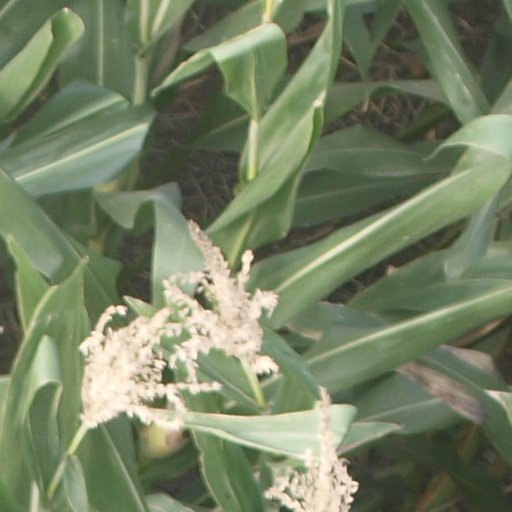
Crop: maize; corn